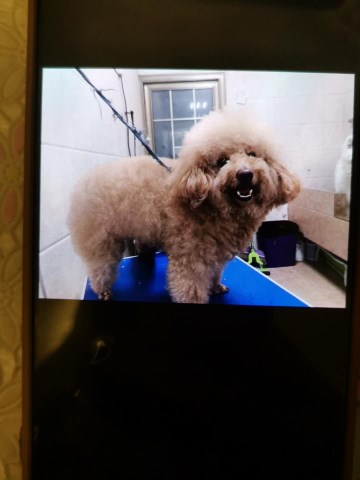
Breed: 2925-n000114-toy_poodle